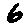
Label: 6